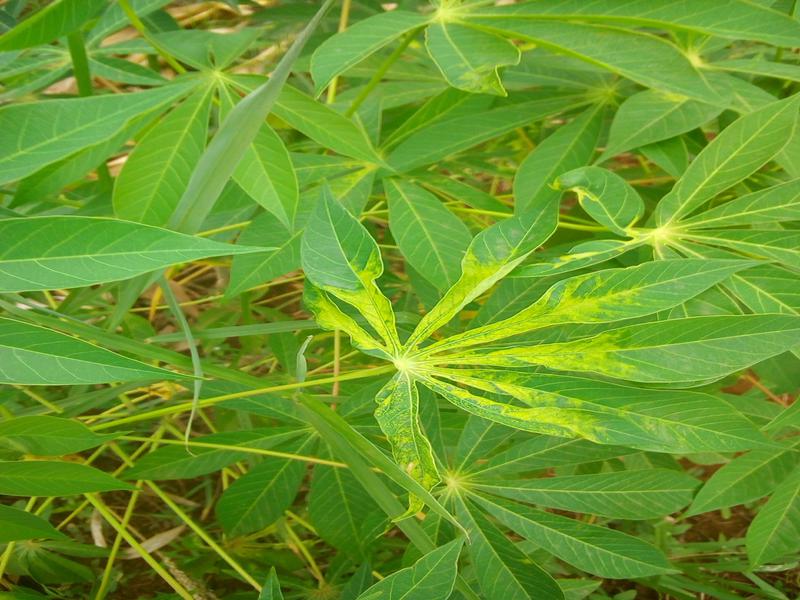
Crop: cassava
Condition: mosaic_disease